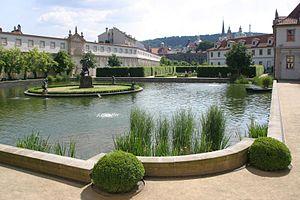
Le palais Wallenstein est un palais construit dans le quartier de Malá Strana à Prague en République tchèque. C'est un très bel exemple d'architecture baroque dans sa première phase. Depuis 1992, il abrite le siège du Sénat tchèque.